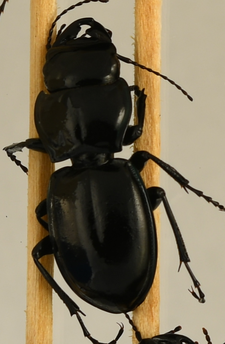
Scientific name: Pasimachus elongatus
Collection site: Central Plains Experimental Range Site (CPER), plot CPER_002